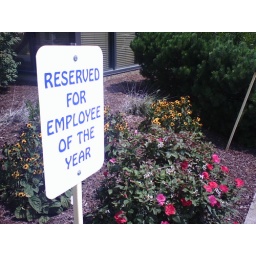
The sign is actually for the parking space in front of the sign, but flowers are more photogenic.